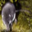
Label: shrew